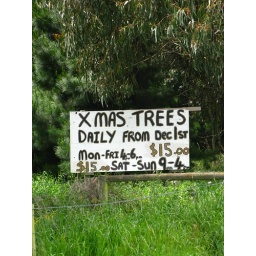
Christmas tree signs around Christchurch